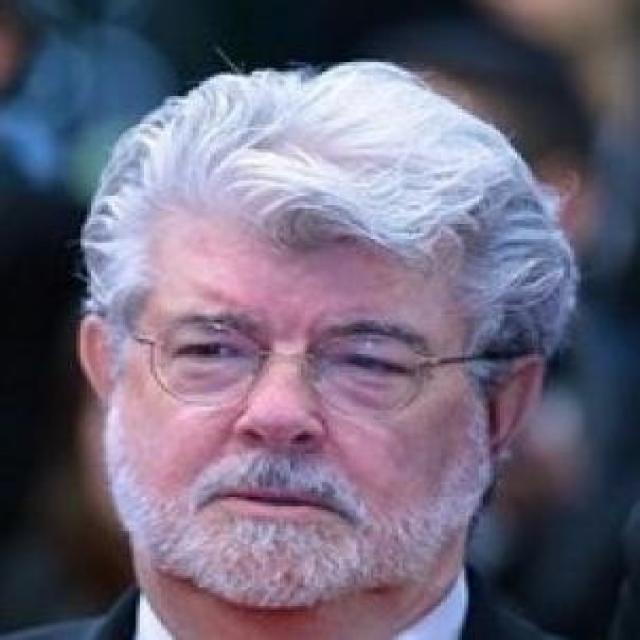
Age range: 65+